Joseph Dunford

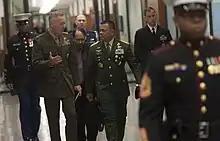
Chairman of the Joint Chiefs of Staff Gen. Joseph Dunford, meets with Gen. Gatot Nurmantyo, Commander-in-Chief, Indonesian National Armed Forces, at the Pentagon, 18 February 2016

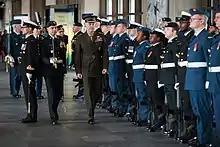
Dunford inspecting members of the Ceremonial Guard during a visit to Ottawa, February 2018

* Appointed to Lieutenant General and confirmed by the United States Senate in April 2008. Simultaneously, he was appointed "Deputy Commandant for Plans, Policies and Operations", skipping the rank of Major General. For administrative purposes, his promotion to permanent major general and lieutenant general are on the same date.